Tony Hawk

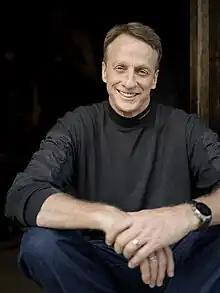
Hawk in 2023

Anthony Frank Hawk (born May 12, 1968), nicknamed Birdman, is an American professional skateboarder, entrepreneur, and the owner of the skateboard company Birdhouse. A pioneer of modern vertical skateboarding, Hawk completed the first documented "900" skateboarding trick in 1999. He also licensed a skateboarding video game series named after him, published by Activision that same year. Hawk retired from competing professionally in 2003 and is widely regarded as one of the greatest and most influential skateboarders of all time.